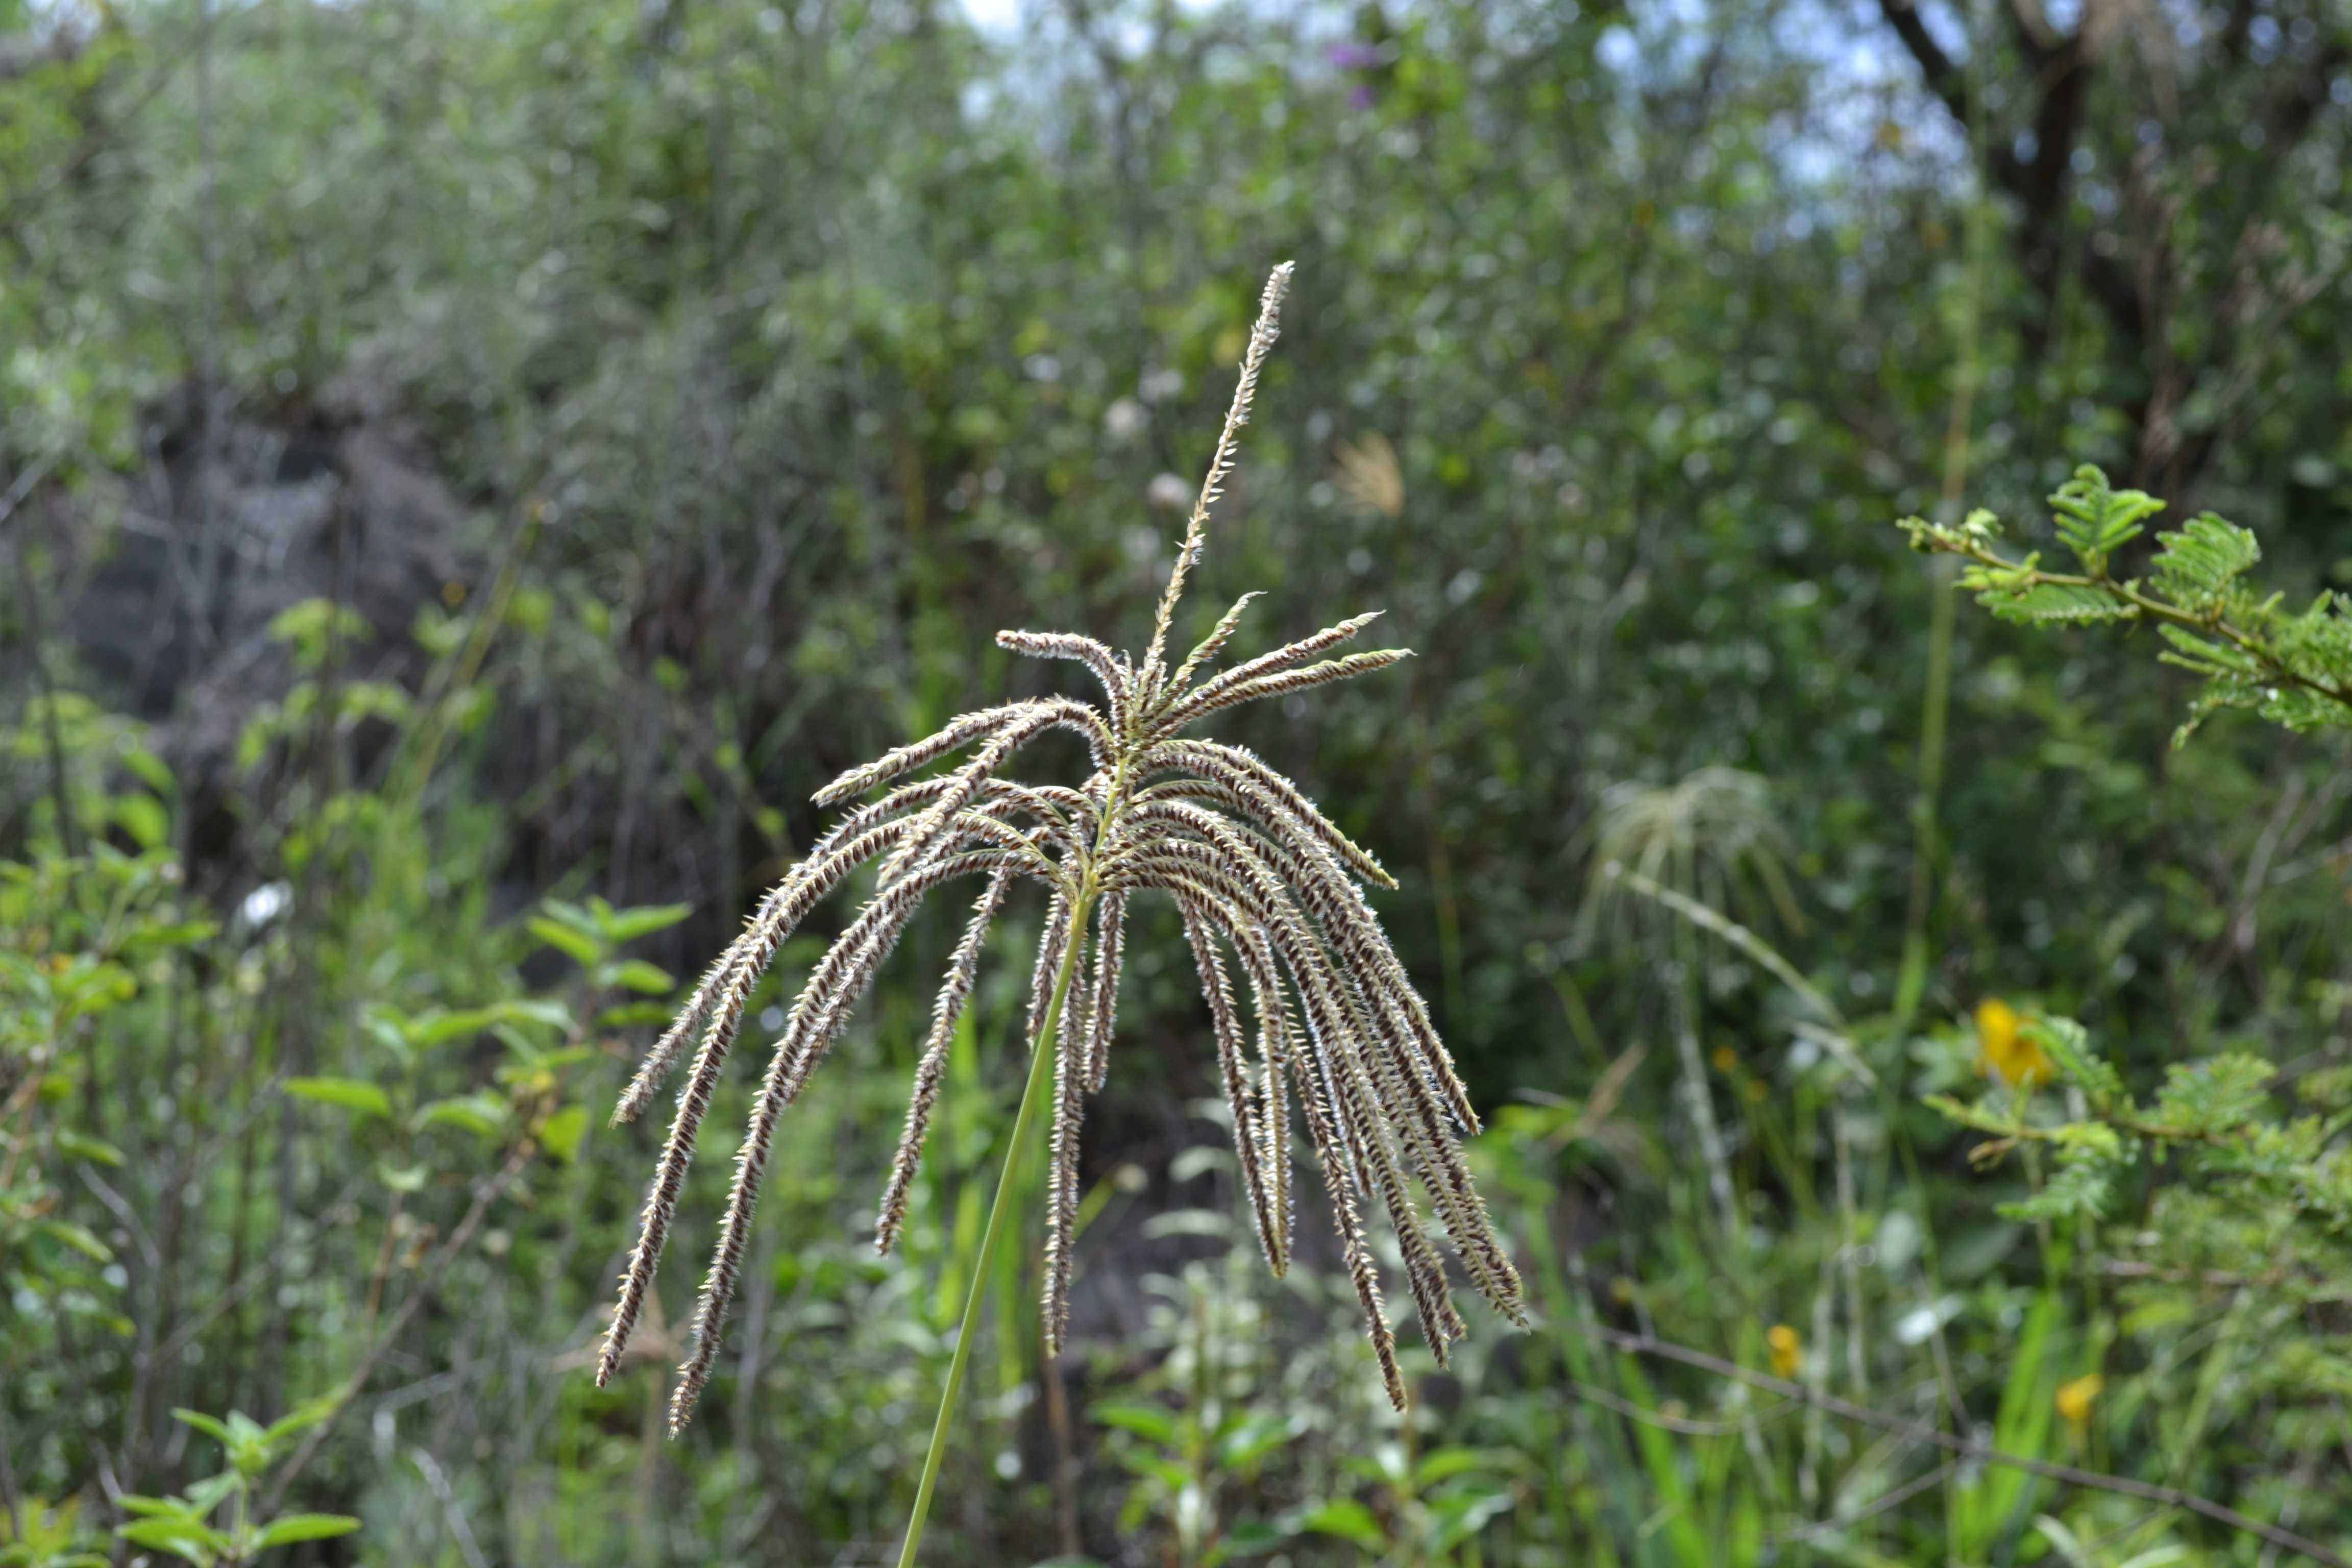
tree, nature, forest, grass, plant, leaf, flower, wildlife, jungle, botany, garden, flora, fauna, wildflower, seeds, rainforest, habitat, flowering plant, natural environment, grass family, land plant